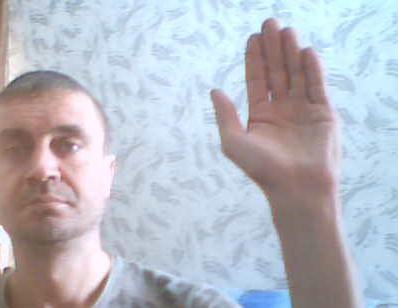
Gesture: stop